Star Model Z62

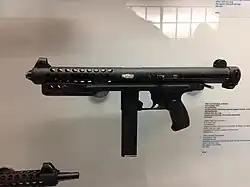
Star Z62B

Uses a double crescent trigger for semi/full auto. Cocking handle on the left side of the receiver. Z62C uses cocking handle in front of receiver in the handguard.